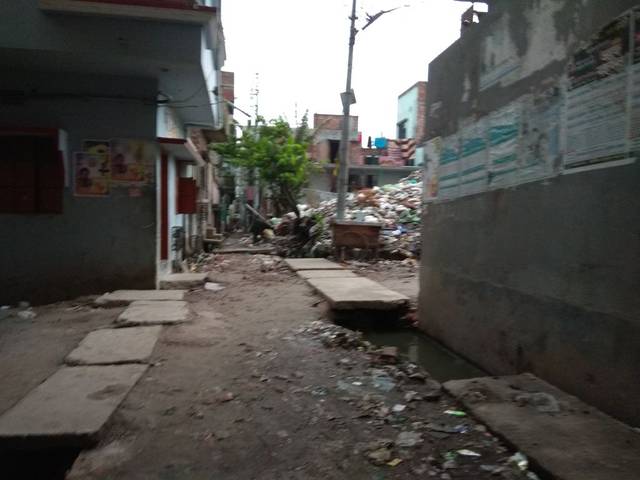
Region: Bangladesh
Coordinates: 23.818, 90.37